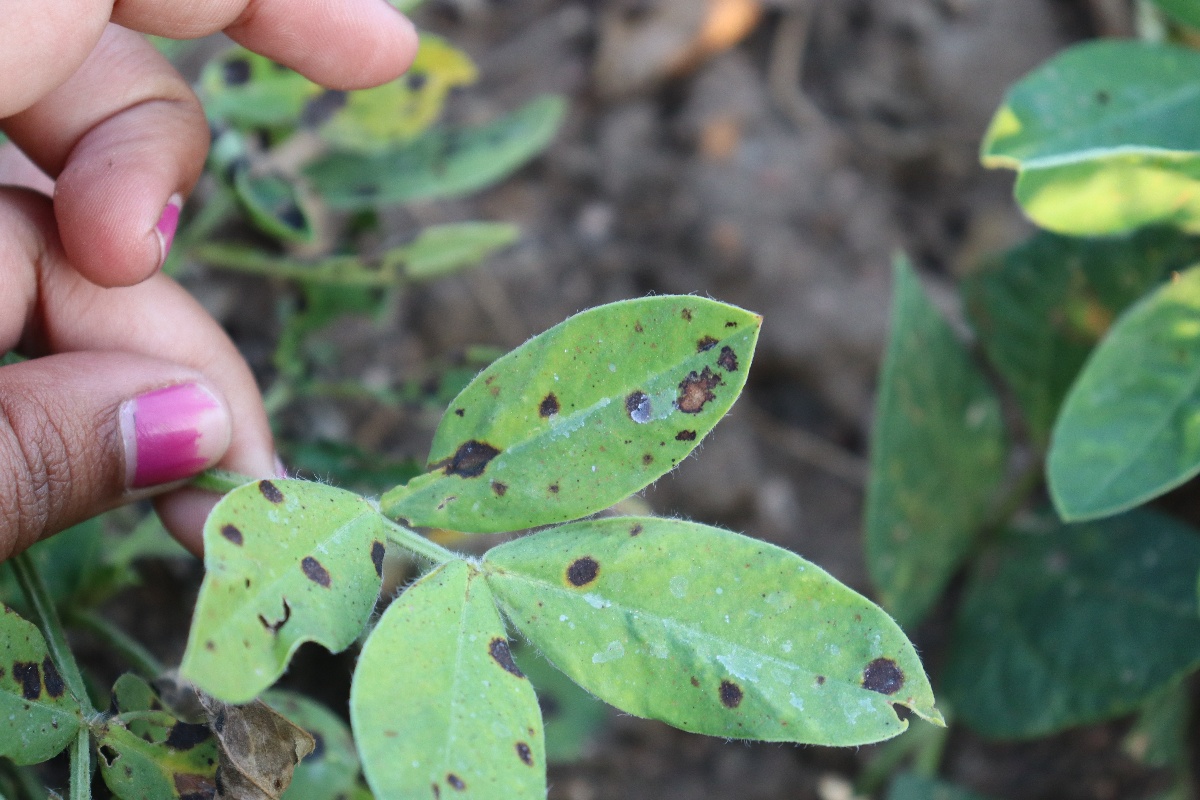
Label: late leaf spot